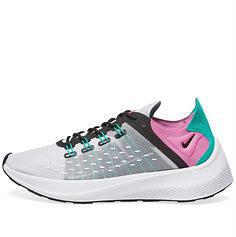
Brand: Nike
Model: Exp X14